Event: Nepal Earthquake
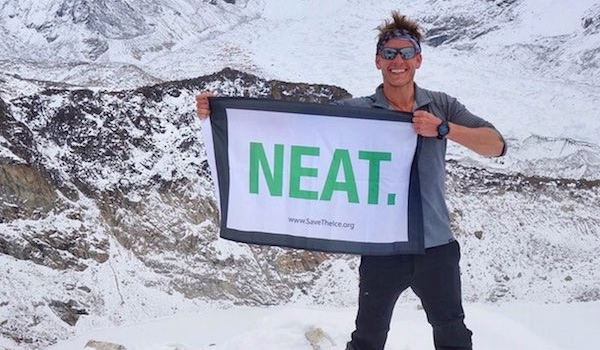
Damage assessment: no_damage